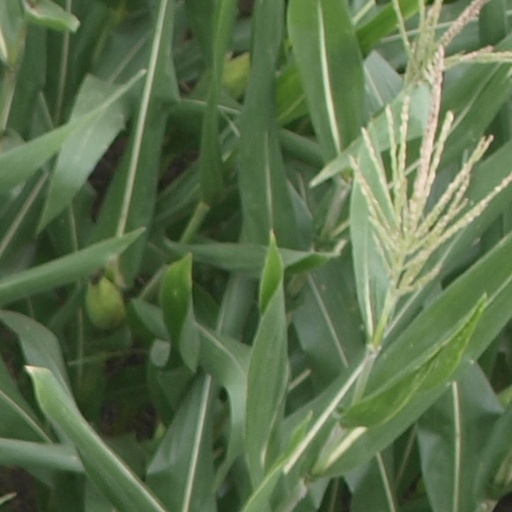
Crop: maize; corn